Aeolus Acoustic Wind Pavilion

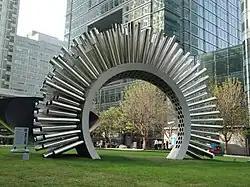
The installation at Canary Wharf

The Aeolus Acoustic Wind Pavilion is a musical installation artwork created by Luke Jerram. It is a large aeolian harp that was inspired by Jerram's time in Iran. The installation toured England from 2011 to 2012, appearing at Lyme Park, the Eden Project, MediaCityUK and Canary Wharf.